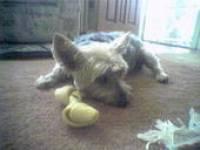
Breed: yorkshire terrier